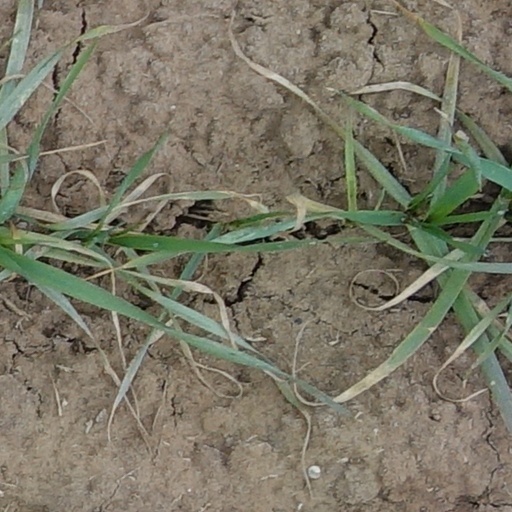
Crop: wheat